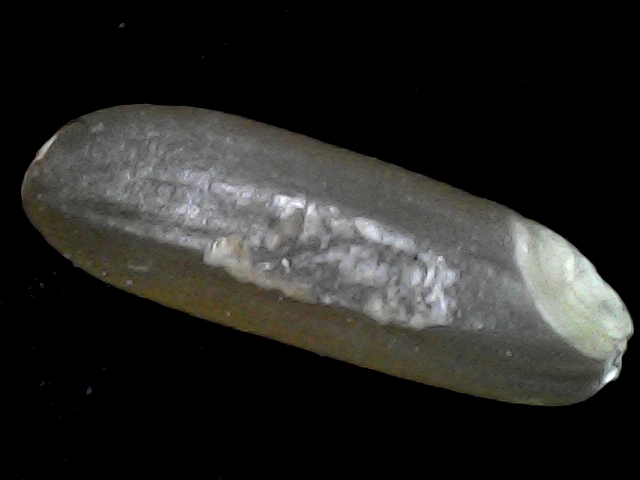
Rice variety: BR23